Damdami Taksal

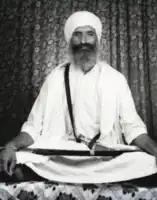
Mohan Singh and Kartar Singh would both contend for the jathedari (leadership) of the taksal

After the death of Gurbachan Singh, there was a succession dispute between Giani Mohan Singh and Kartar Singh, the later of whom would later be accepted as the "jathedar" (leader). Furthermore, after the death of Thakur Singh, the leadership of Taksal as was handed over to "Giani" Ram Singh Sangrawa by the SGPC in January 2005. Despite this, senior leadership and members of Taksal accepted Harnam Singh Khalsa as the successor. In July 2017, Taksal chief Harnam Singh Khalsa was hailed as the successor to Jarnail Singh Bhindrawala by the SGPC. Giani Ram Singh Sangrawa now heads a breakaway group as ""mukh sevadar"" (chief servicemember). Controversy exists over whether or not Baba Harnam Singh or Giani Ram Singh can claim "jathedari" (leadership status), or if the individuals are merely ""mukh sevadar"" (chief servicemembers) or "mukhi" (chiefs).